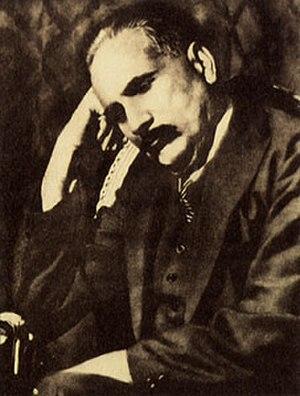
La théorie des deux nations est l’idée que la principale identité et le facteur unificateur des musulmans du sous-continent indien est leur religion, plutôt que leur langue, sans considération pour des caractéristiques ethniques ou autre. La théorie des deux nations fut un principe essentiel du Mouvement pour le Pakistan et de la partition des Indes en 1947.